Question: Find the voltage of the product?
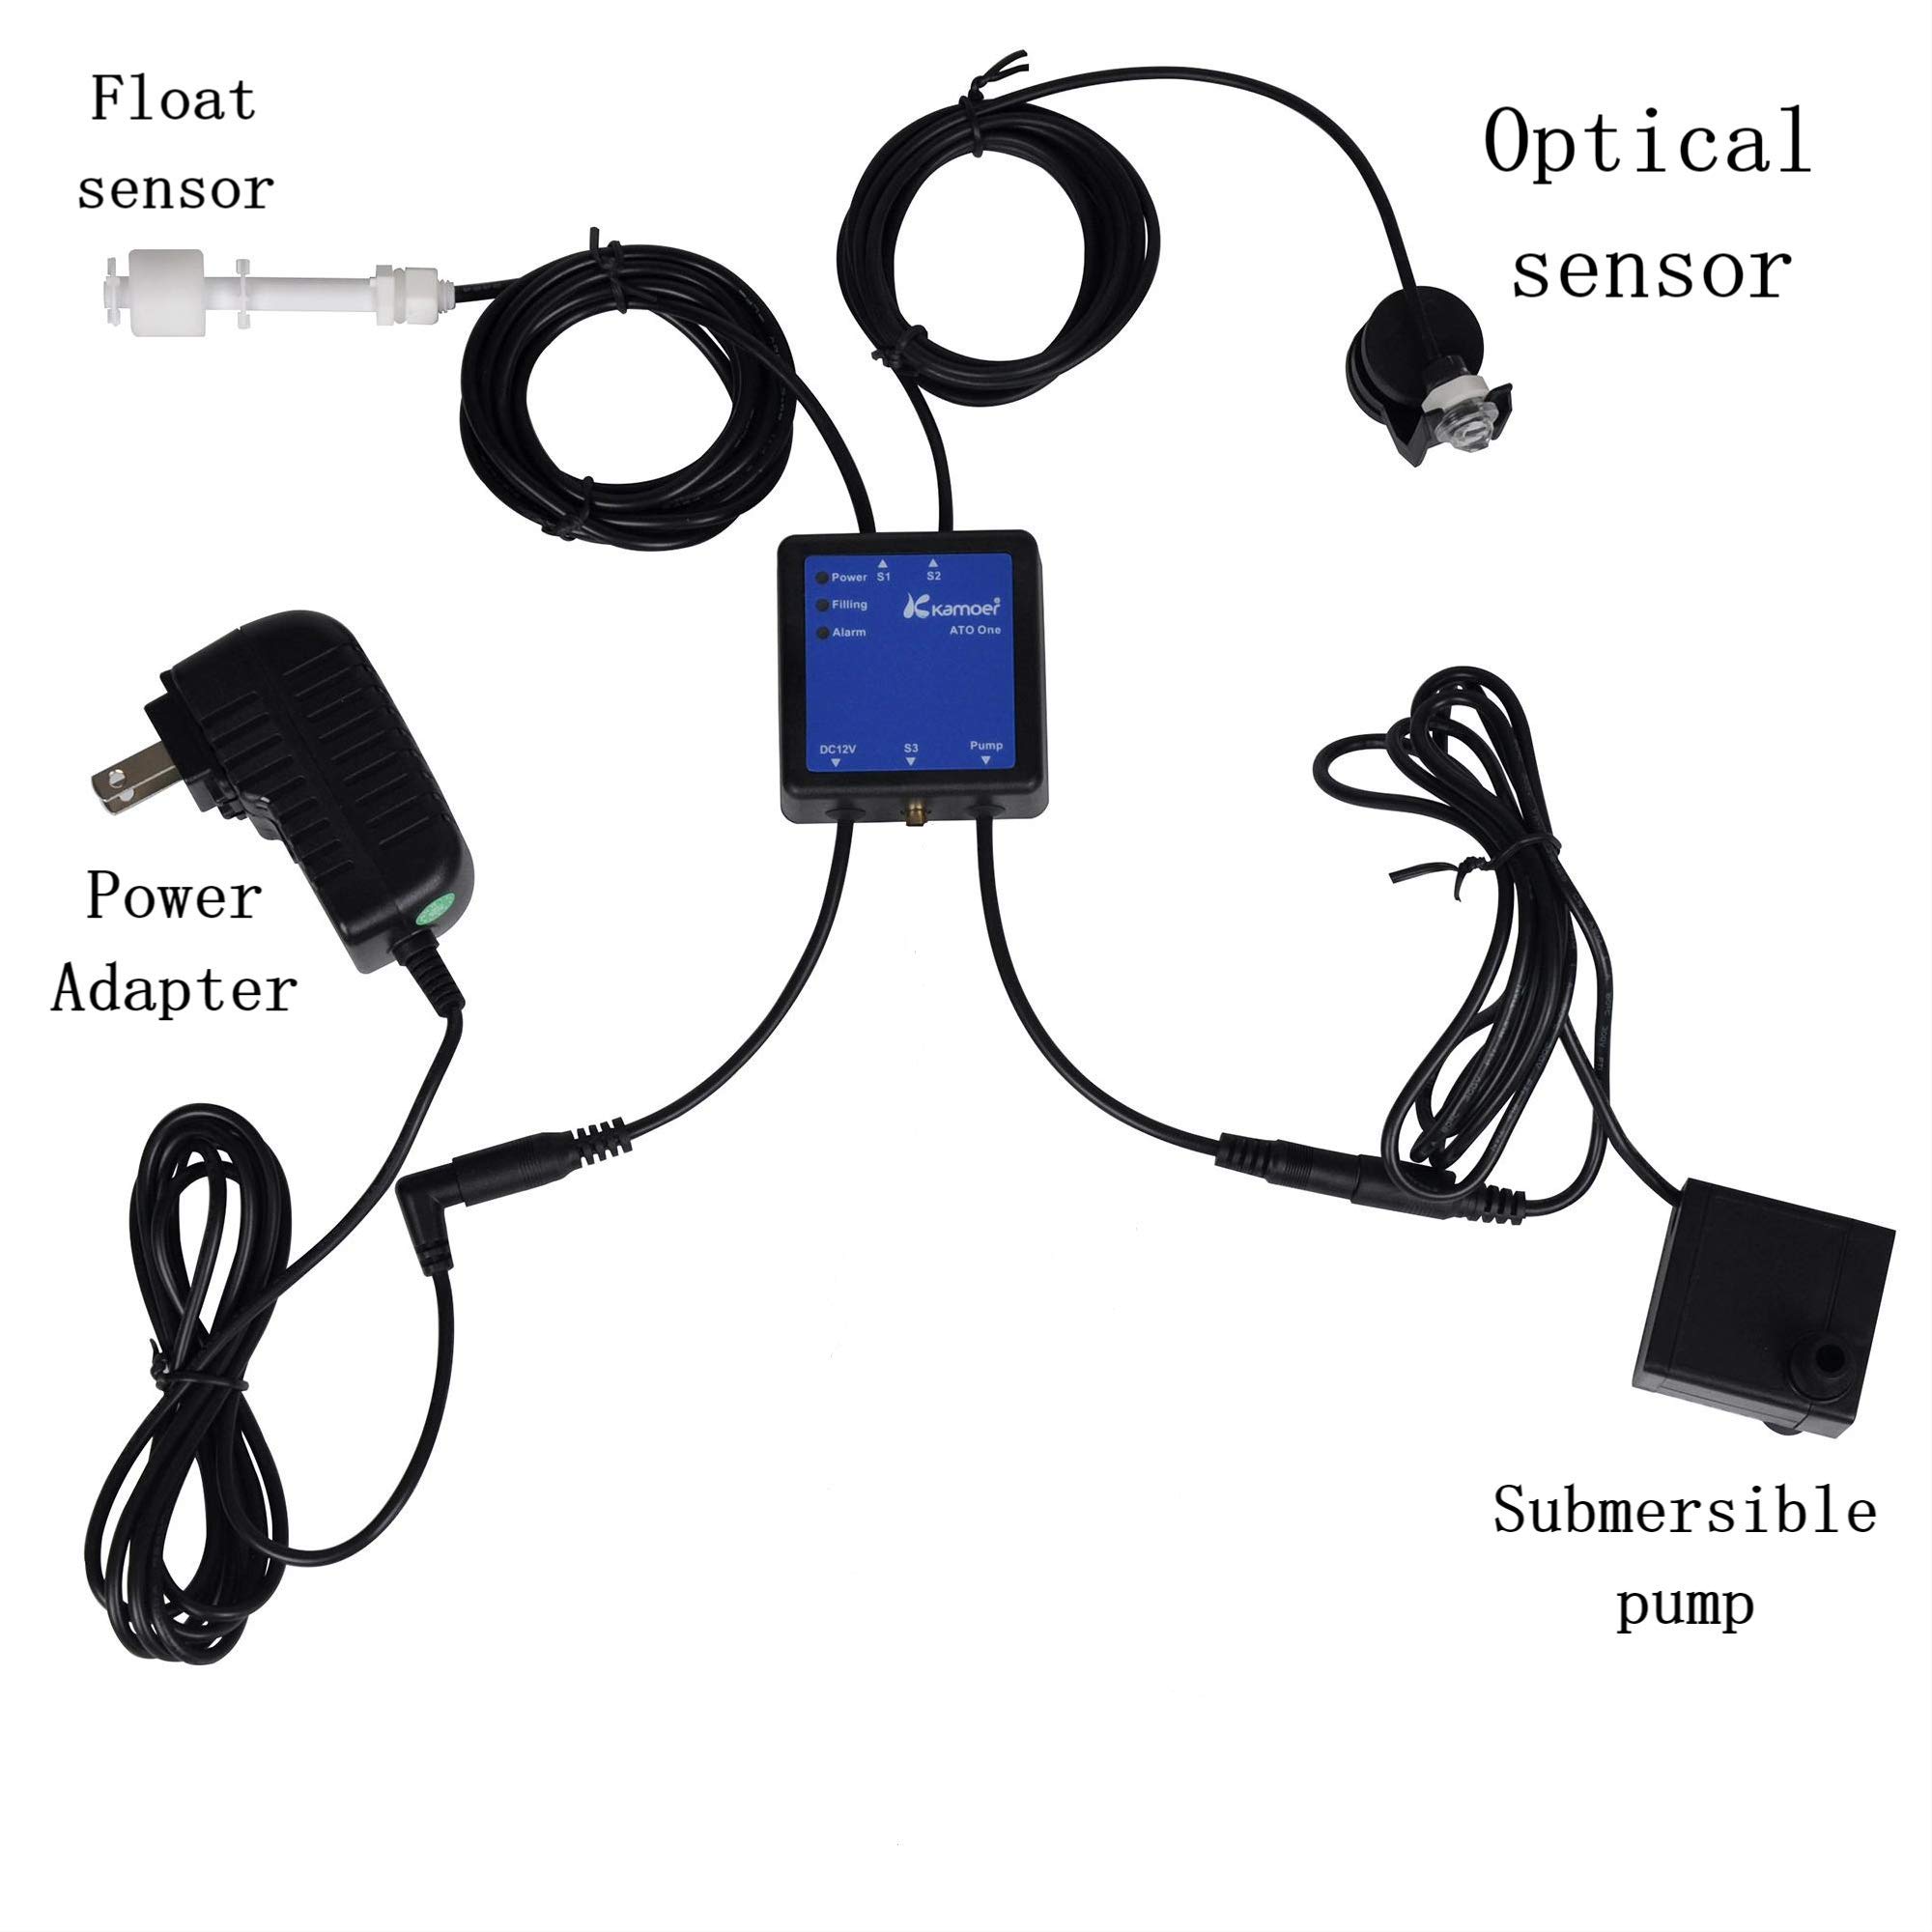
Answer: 12.0 volt